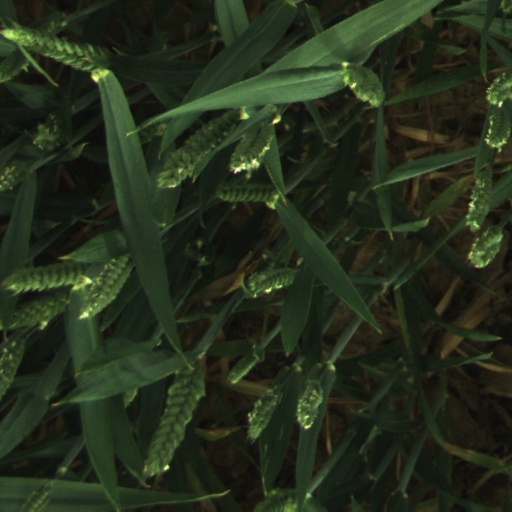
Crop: wheat